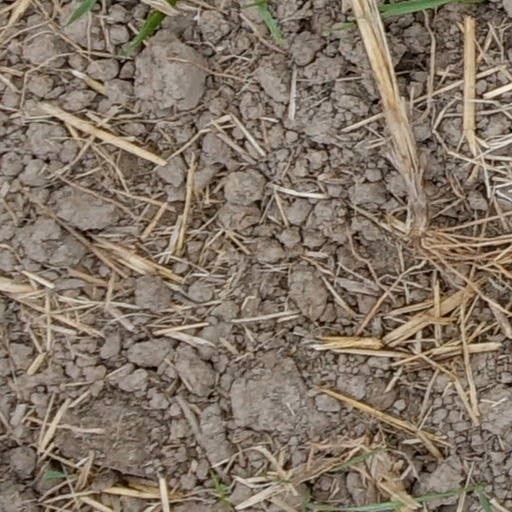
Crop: wheat